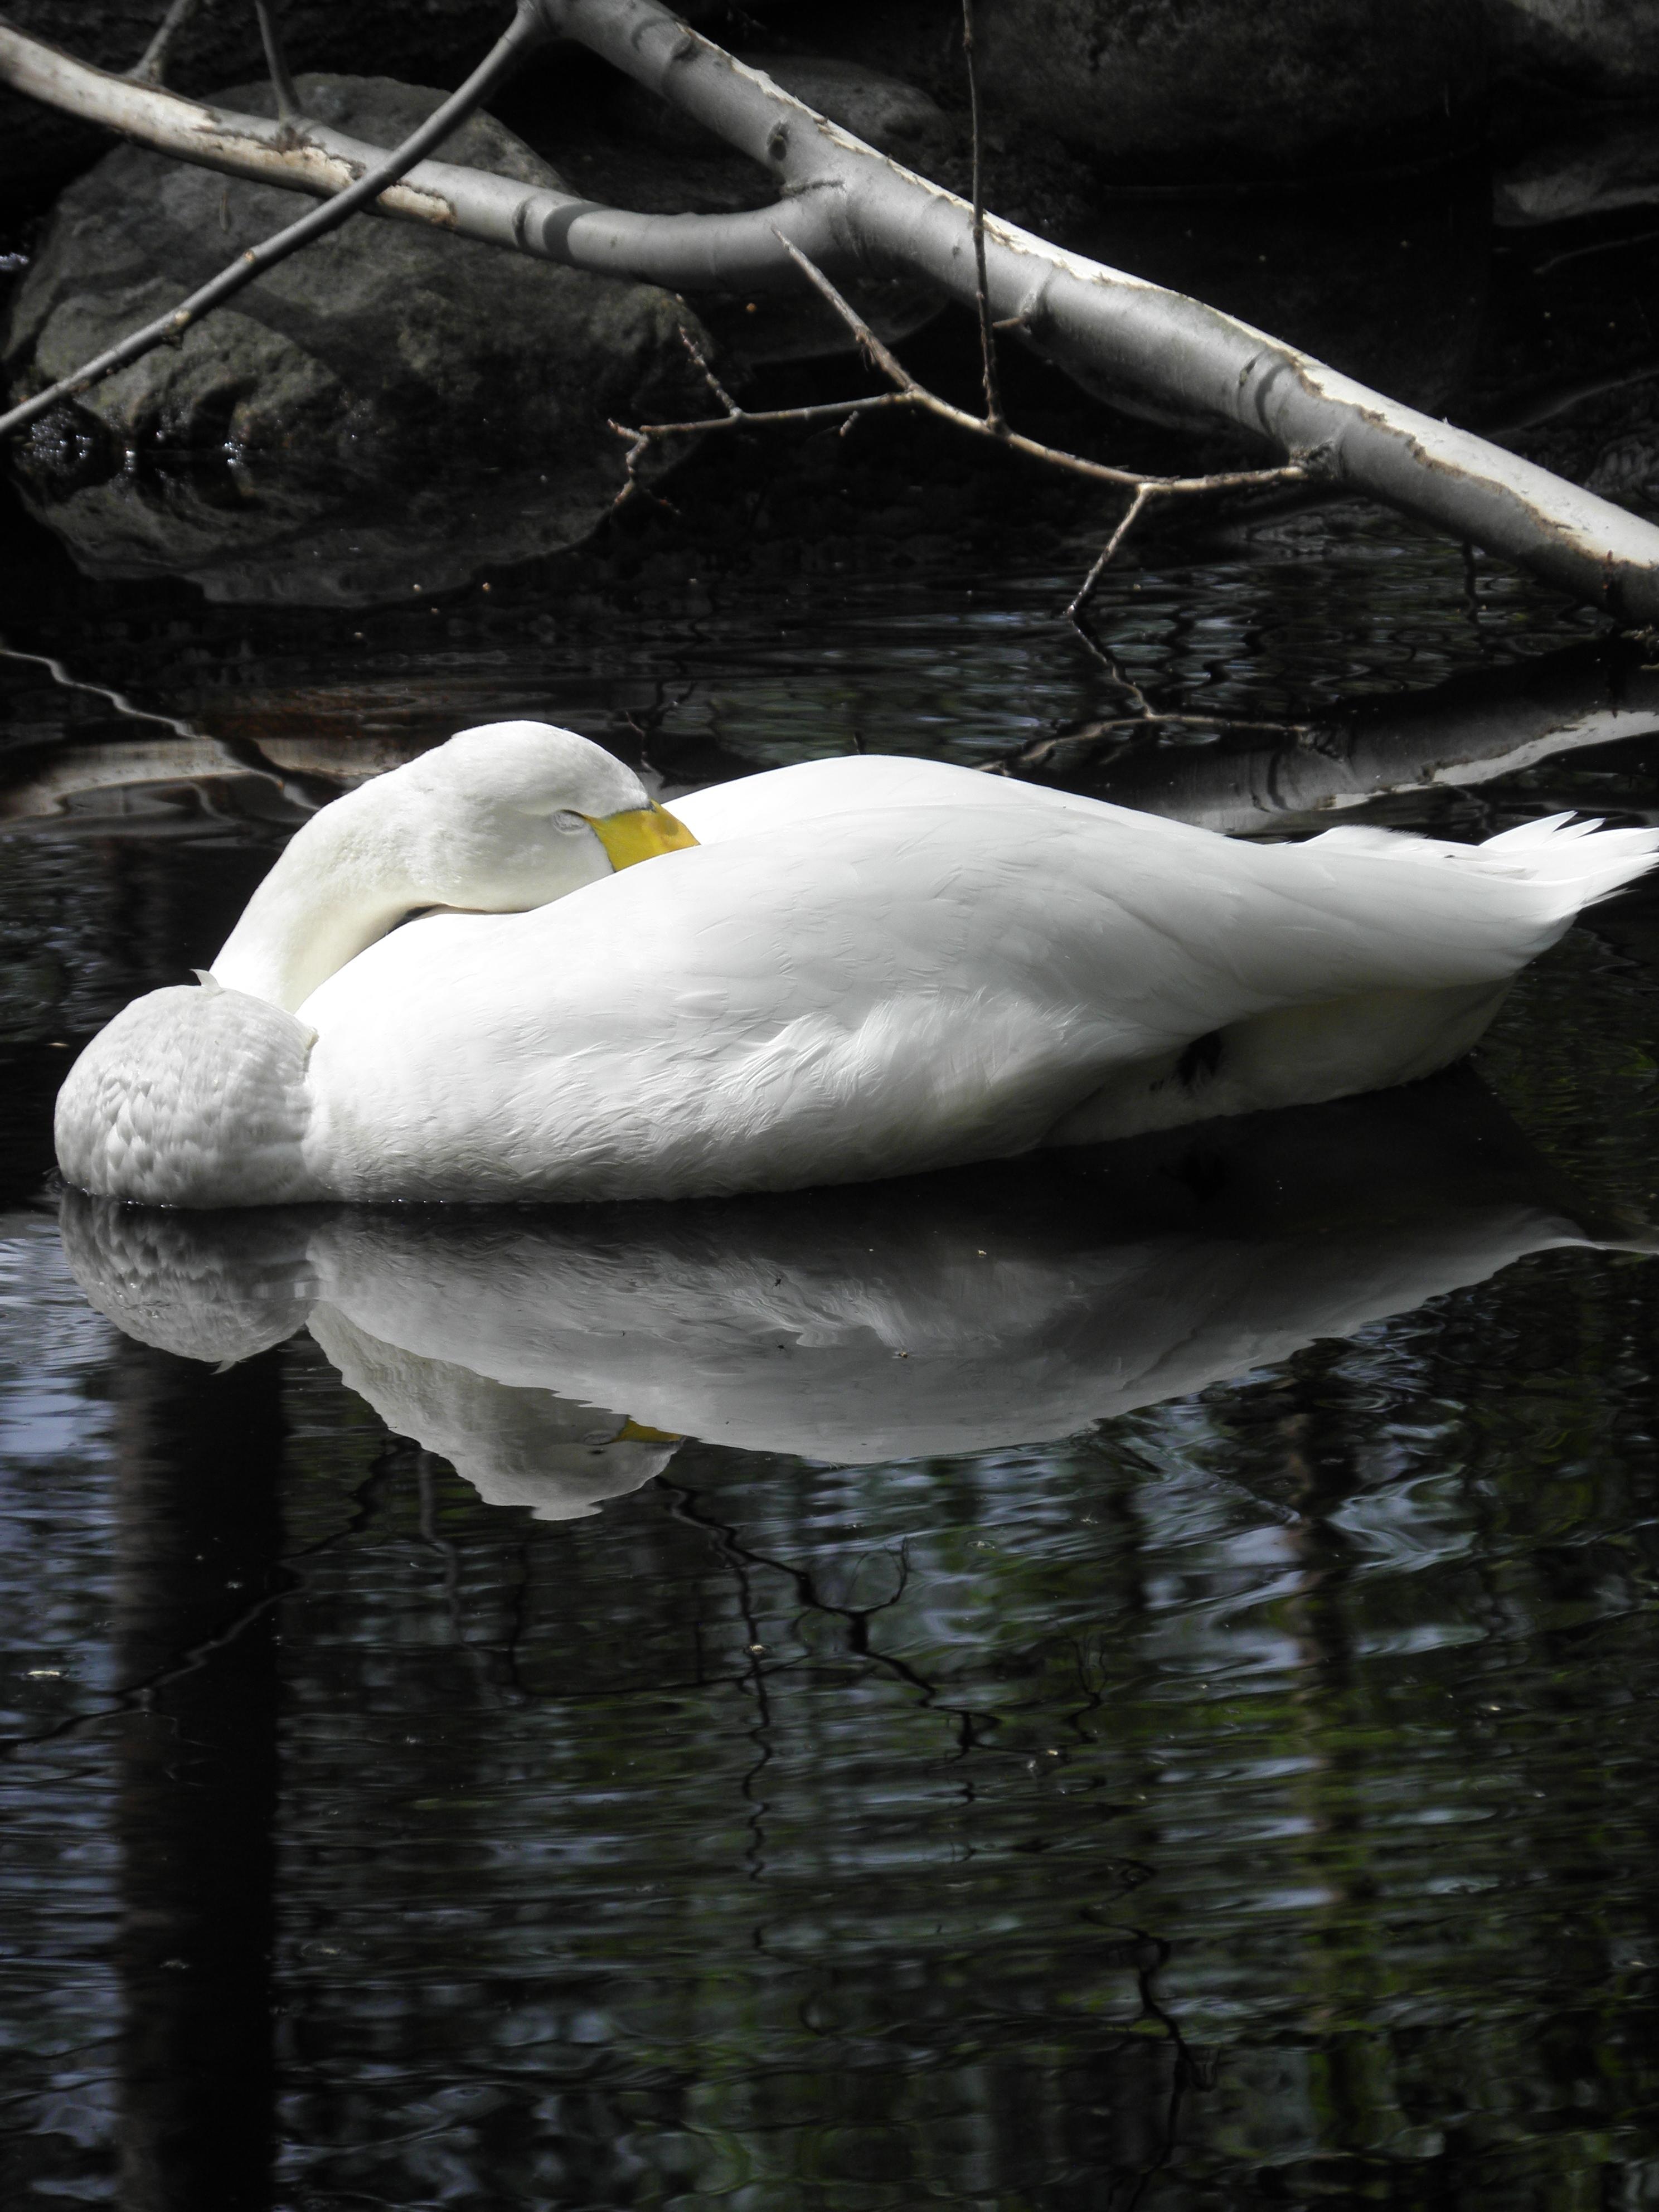
water, nature, branch, snow, bird, white, animal, pond, wildlife, reflection, beak, sleeping, monochrome, fauna, swan, duck, vertebrate, waterfowl, water bird, ducks geese and swans